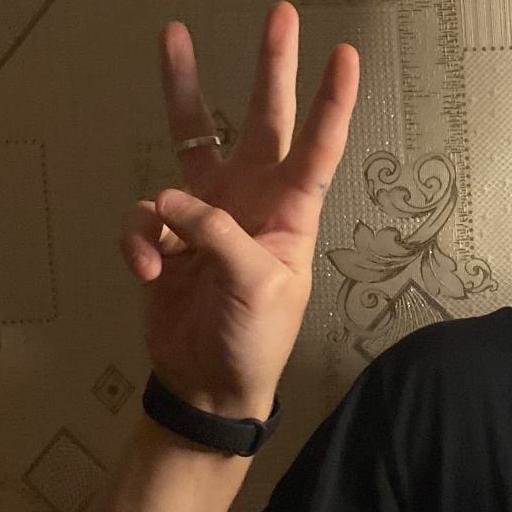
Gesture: three